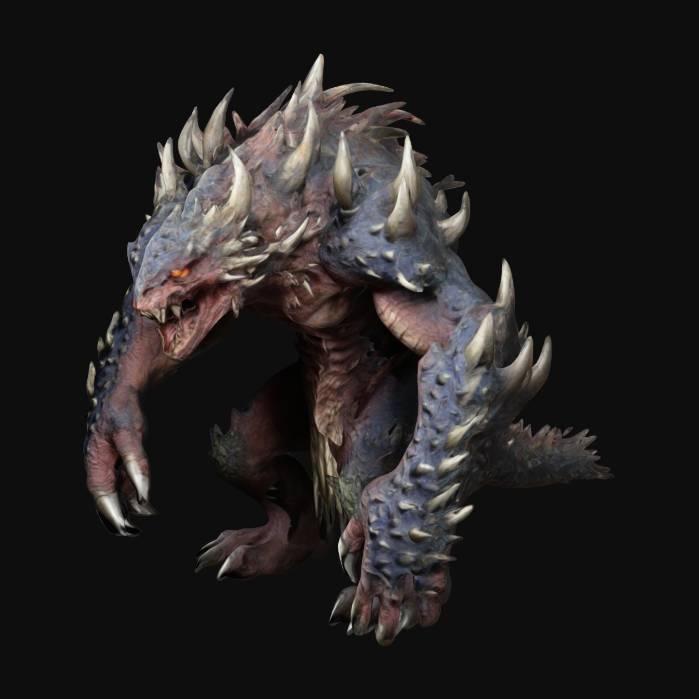
미적 점수 (1~10점): 8